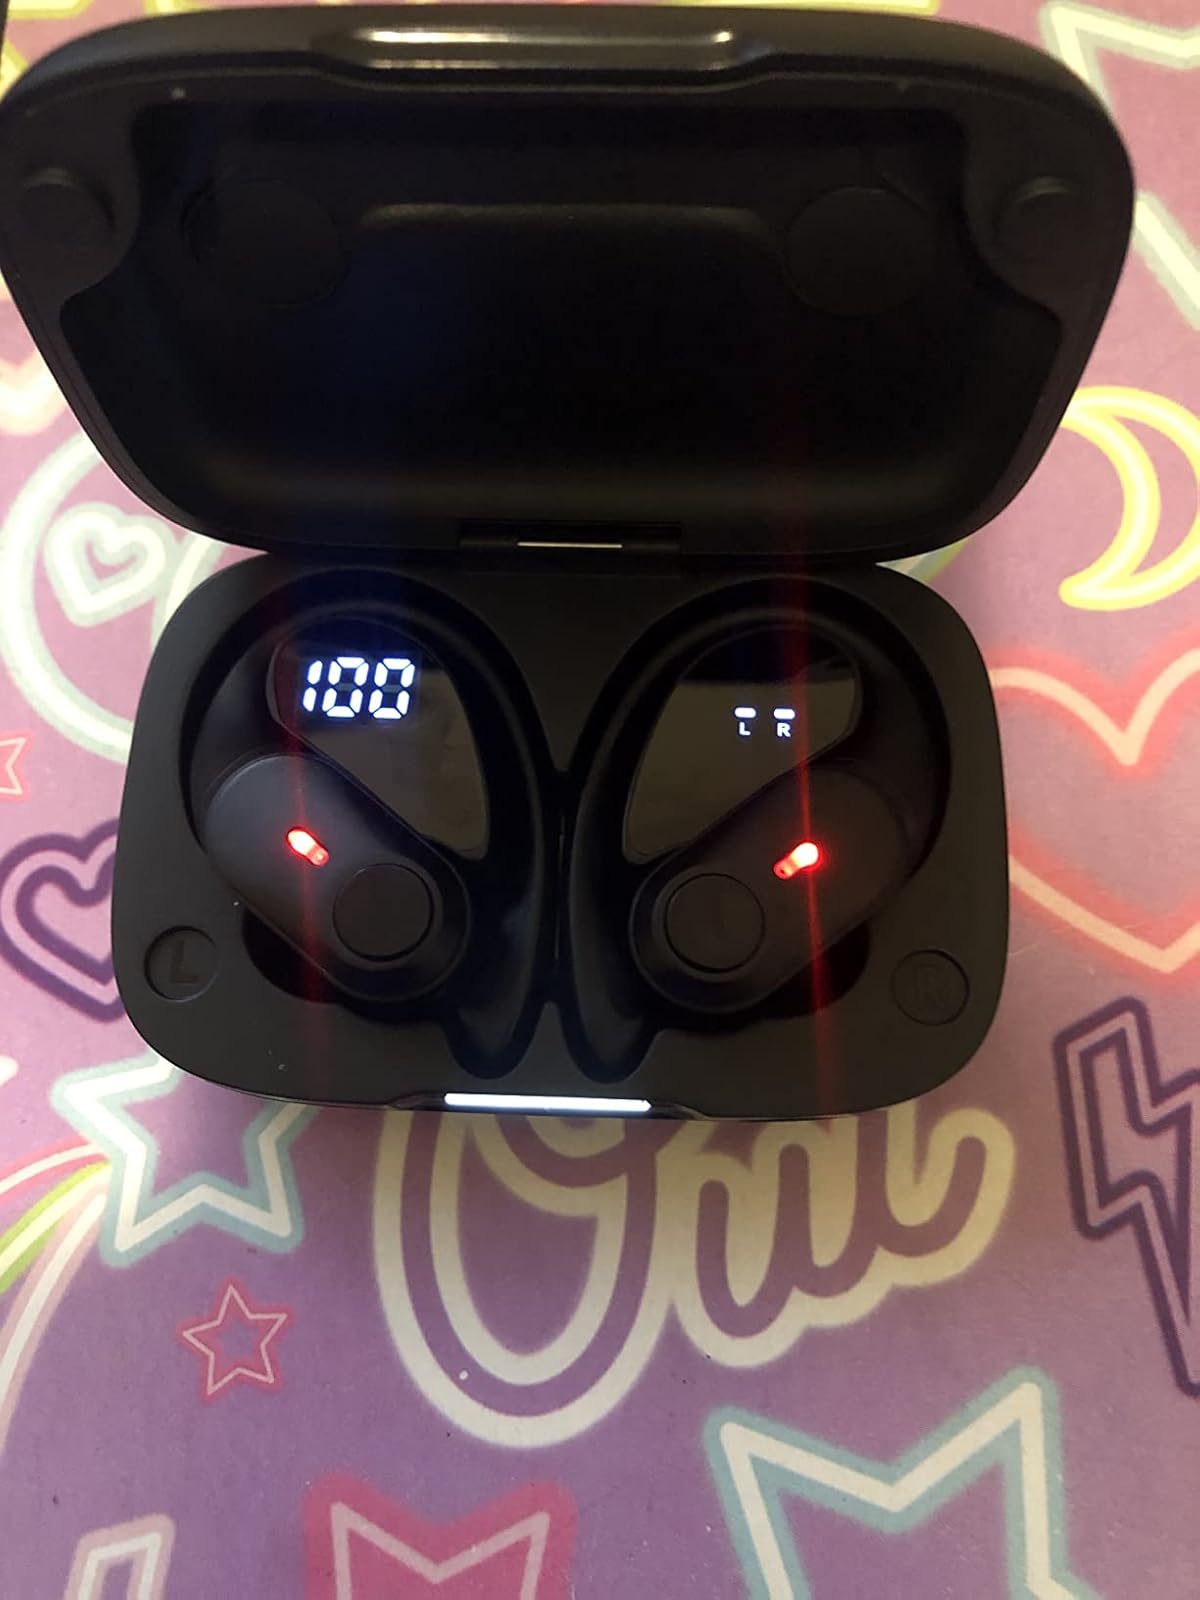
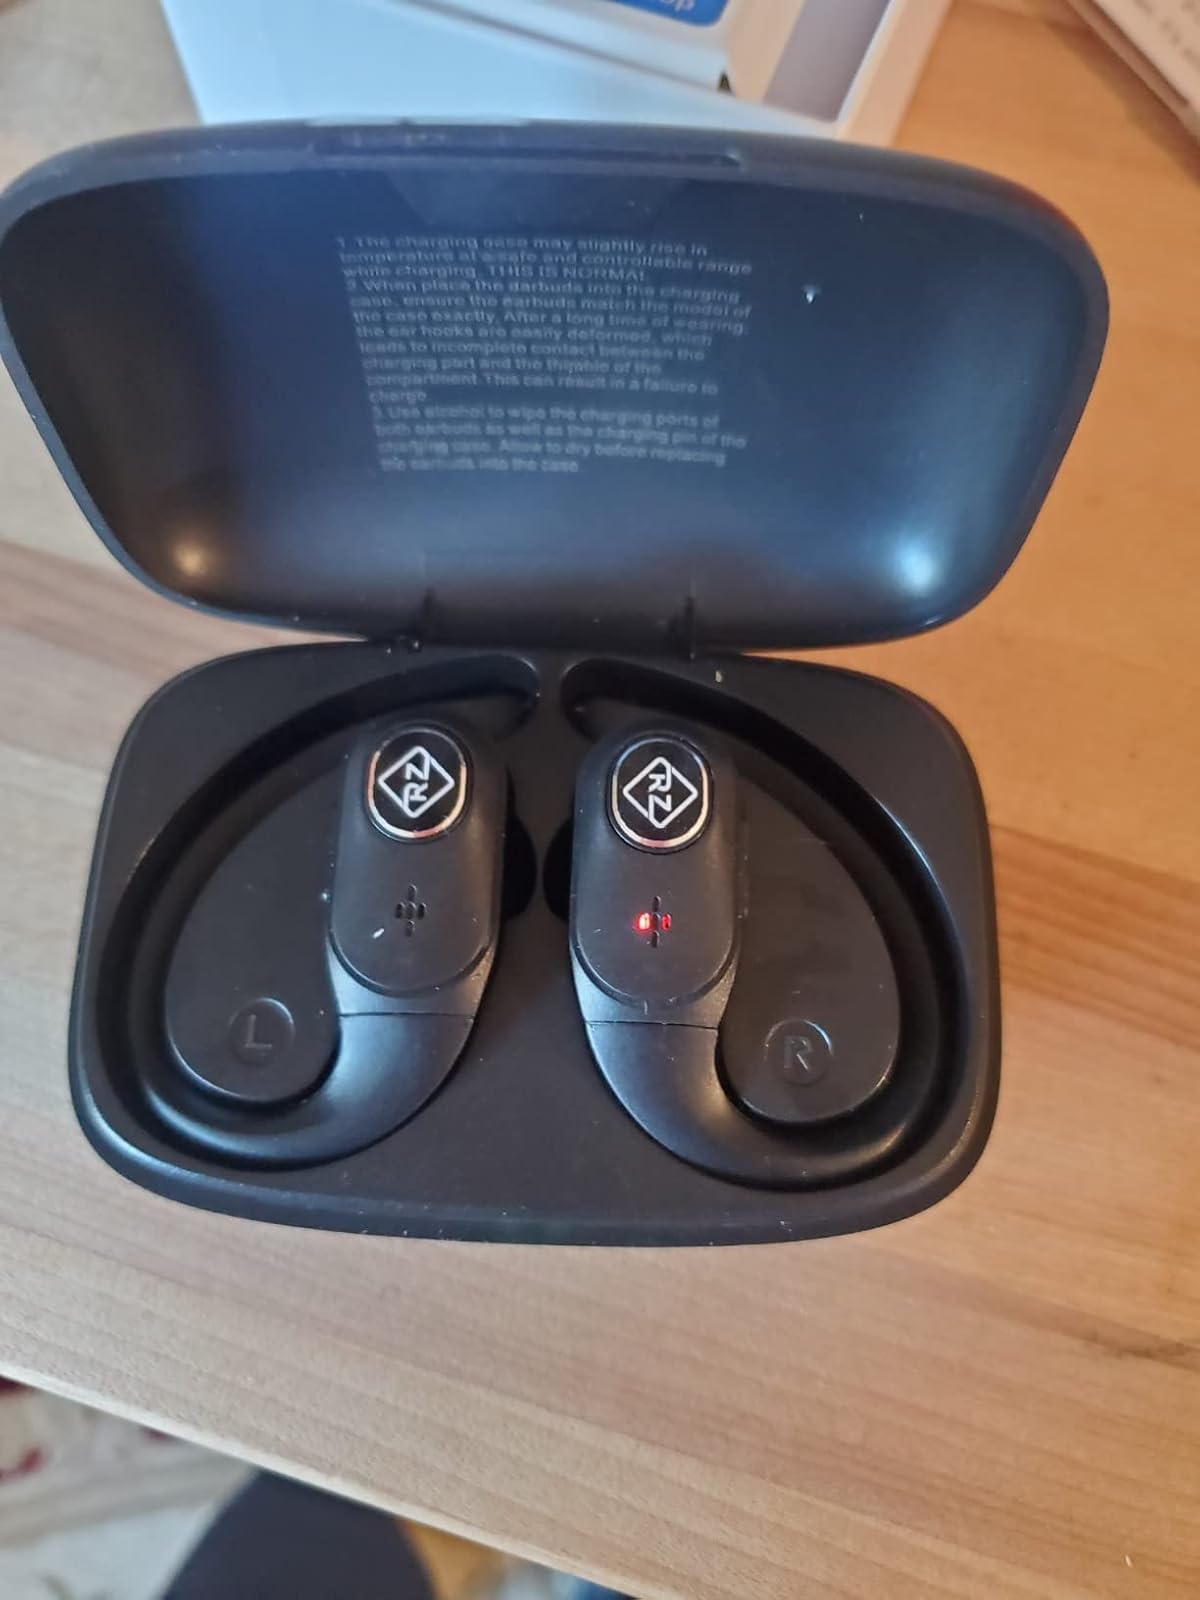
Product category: earbuds
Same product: no